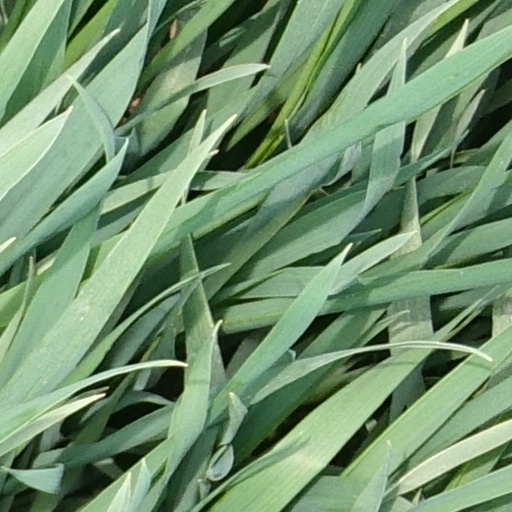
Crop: wheat